Akasakaue Station

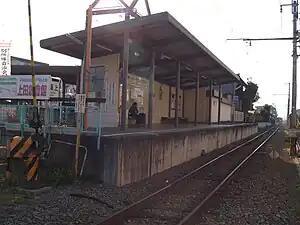
Akasakaue Station in October 2009

is a railway station in the city of Ueda, Nagano, Japan, operated by the private railway operating company Ueda Electric Railway.